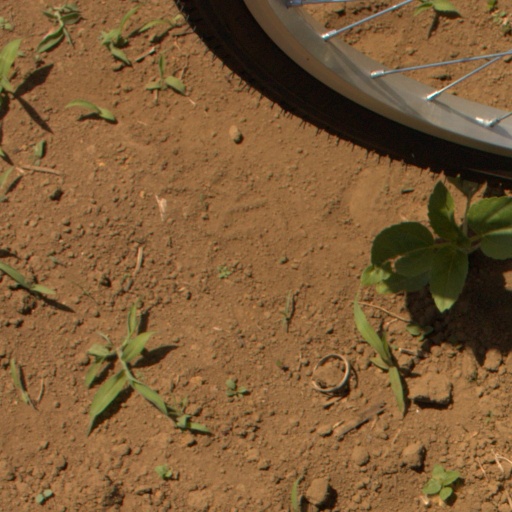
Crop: Jerusalem artichoke